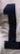
Number: 1